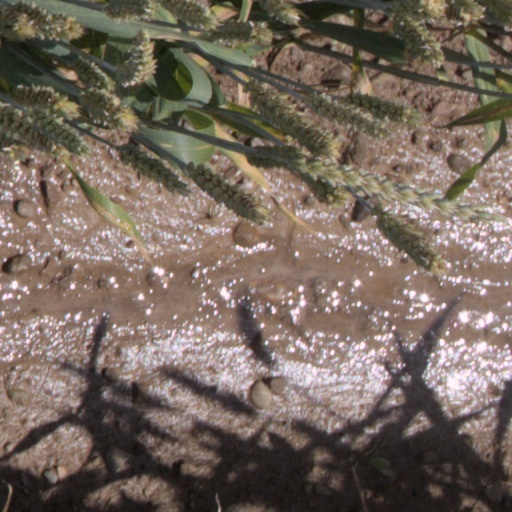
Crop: wheat